Żydokomuna

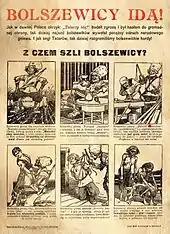
1920 Polish propaganda poster: "The Bolsheviks Are Coming!"

According to Joanna Michlic, "the image of the secularized and radically left-wing Jew who aims to take over [the country] and undermine the foundations of the Christian world" dates to the first half of the 19th century, to the writings of Julian Ursyn Niemcewicz and Zygmunt Krasinski; by the end of the 19th century it had become part of the political discourse in Poland. The phenomenon, described with the term "Żydokomuna", originated in connection with the Russian Bolshevik Revolution and targeted Jewish Communists during the Polish–Soviet War. The emergence of the Soviet state was seen by many Poles as Russian imperialism in a new guise. The visibility of Jews in both the Soviet leadership and in the Communist Party of Poland further heightened such fears. In some circles, "Żydokomuna" came to be seen as a prominent antisemitic stereotype expressing political paranoia.